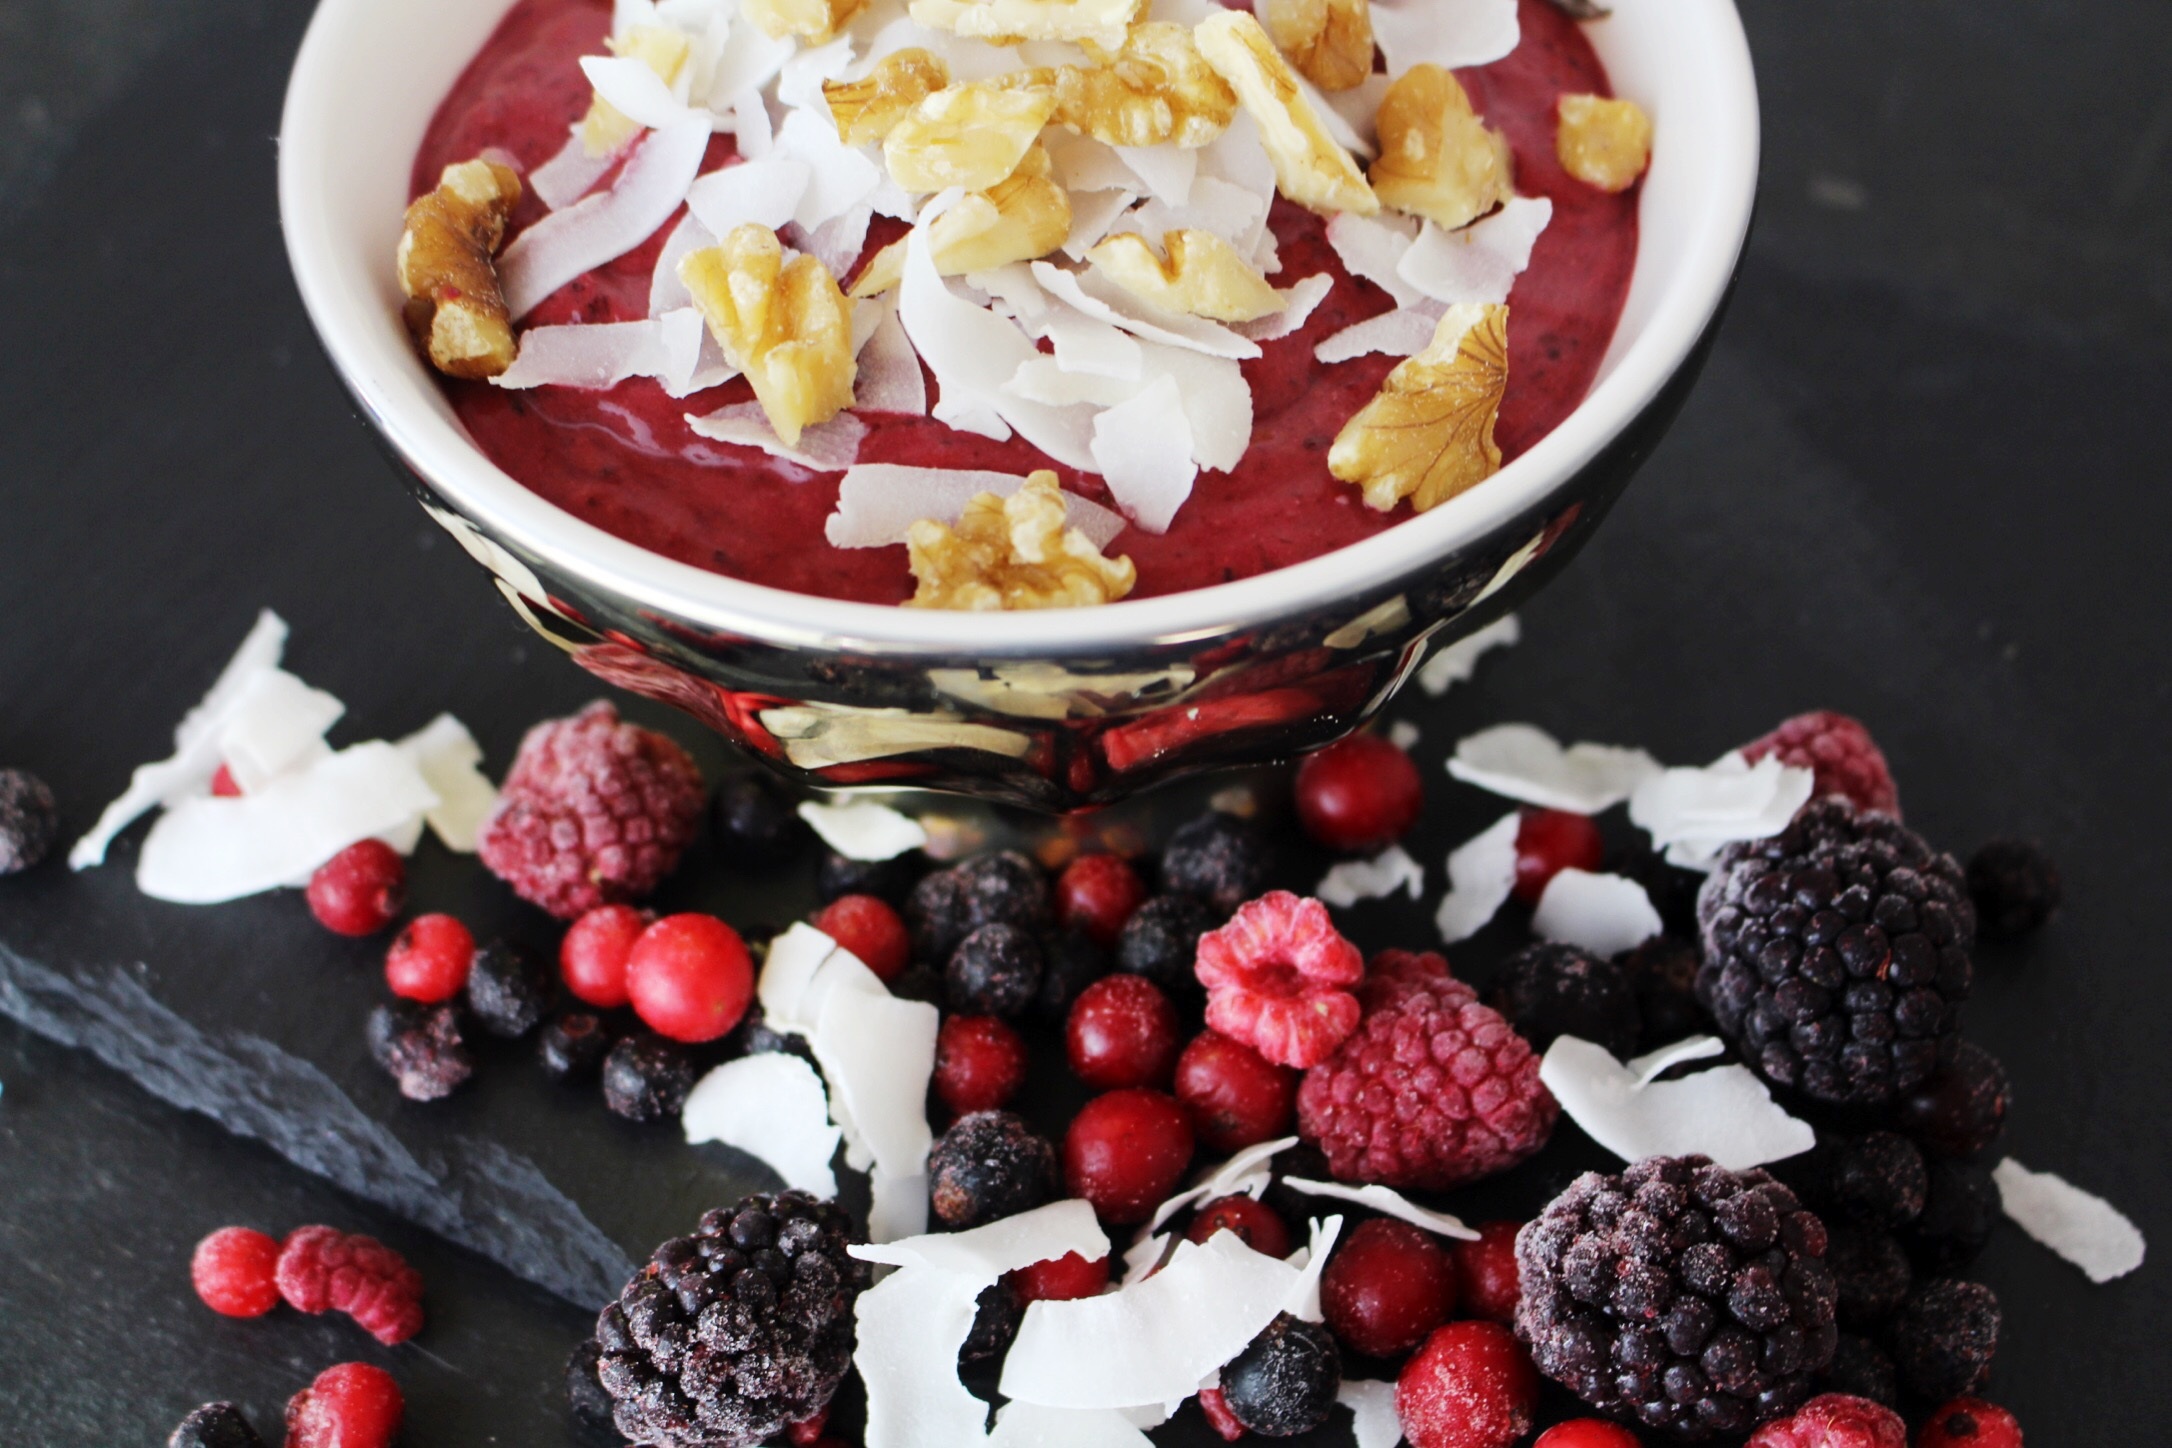
plant, raspberry, fruit, berry, dish, meal, food, green, produce, fresh, drink, lifestyle, breakfast, healthy, dessert, dairy product, smoothie, juice, cranberry, vitamin, eating, colors, vegetarian, raw, br, diet, detox, healthy food, organic, snack food, frutti di bosco